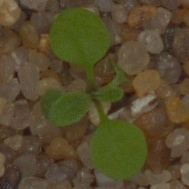
Label: shepherds_purse